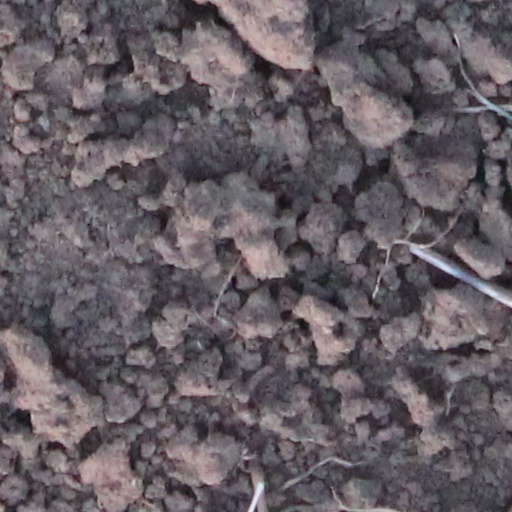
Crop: wheat